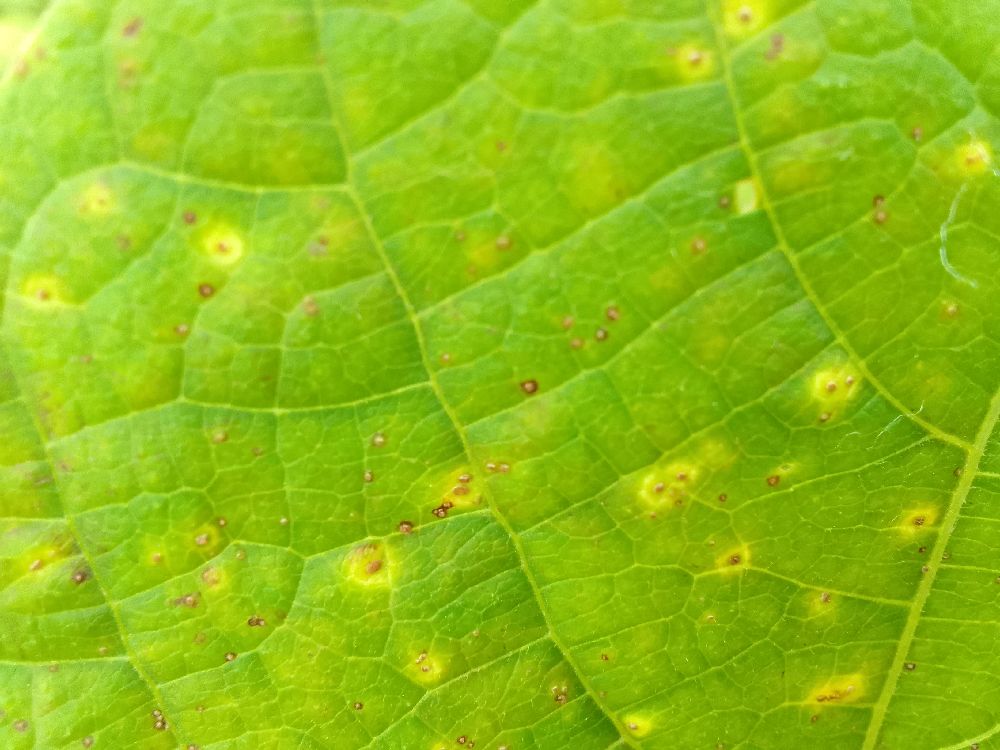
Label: rust